Vela Gutiérrez

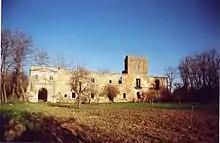
Ruins of Santa María de Nogales: the original foundation was a Benedictine convent established by Vela in 1150, but it went defunct by 1164, when it was refounded as a Cistercian monastery.

Vela Gutiérrez (died 1160) was a Leonese nobleman. He first founded the convent of Santa María de Nogales in 1150, but it failed and was re-founded as a monastery at later date.